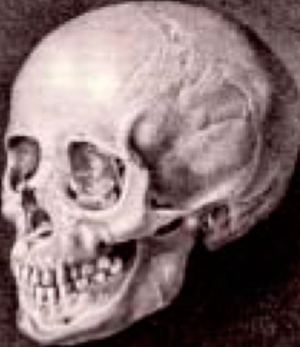
Den kaukaside race / Begrebets oprindelse
Det georgiske kranie som Blumenbach opdagede i 1795, som han benyttede til sin hypotese om, at europæerne stammer fra Kaukasus.
Den kaukaside race er en gruppering af mennesker, der historisk set betragtes som et biologisk takson, der omfatter nogle eller alle folk i Europa, Nordafrika, Afrikas Horn, Vestasien, Centralasien og Sydasien. Begrebet har været benyttet i biologisk antropologi for mange folk i disse regioner, uden nødvendigvis at henvise til hudfarve. Det blev introduceret i den tidlige racemodel og i antropometri, begrebet udgør en af tre betegnelser for primære menneskeracer. Flere samfundsvidenskabsfolk har argumenteret for at sådanne analyser er rodfæstet i sociopolitologiske og historiske processer snarere end i empiriske observationer. Til trods for dette så benyttes kaukasoid fortsat som en biologisk klassifikation i retsantropologi.